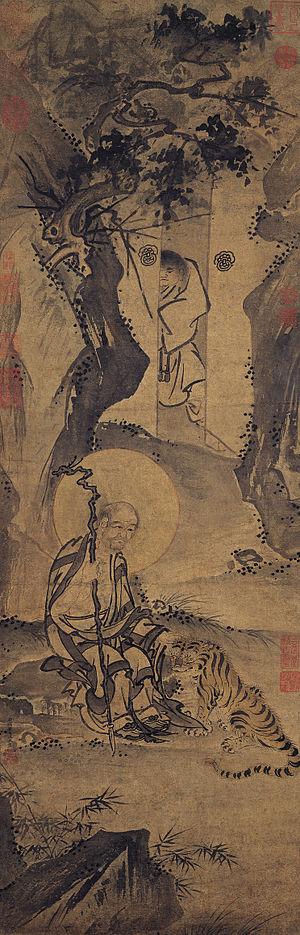
Dai Jin ou Tai Tsin ou Tai Chin, surnom : Wenjin, noms de pinceau : Jingan et Yuquan Sharen, né vers 1388 à Qiantang, mort en 1462, est un peintre de genre et paysages animés de la dynastie Ming.
La dynastie Ming est une lignée d'empereurs qui a régné sur la Chine de 1368 à 1644. La dynastie Ming fut la dernière dynastie chinoise dominée par les Han. Elle parvint au pouvoir après l'effondrement de la dynastie Yuan dominée par les Mongols, et dura jusqu'à la prise de sa capitale Pékin en 1644 lors de la rébellion menée par Li Zicheng, qui fut rapidement supplanté par la dynastie Qing mandchoue. Des régimes loyaux au trône Ming existèrent jusqu'en 1662, année de leur soumission définitive aux Qing.